Gilbert Barbier

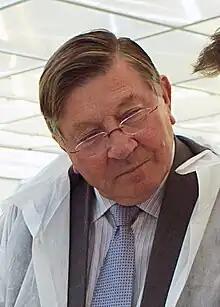
Gilbert Barbier - visite INRA Versailles

Gilbert Barbier (born 3 March 1940 in Amancey) was a member of the Senate of France, representing the Jura department.